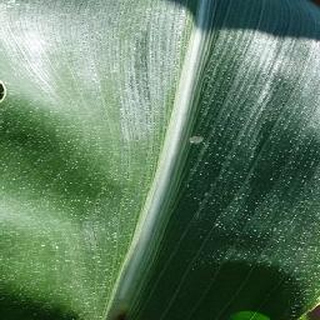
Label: healthy_corn